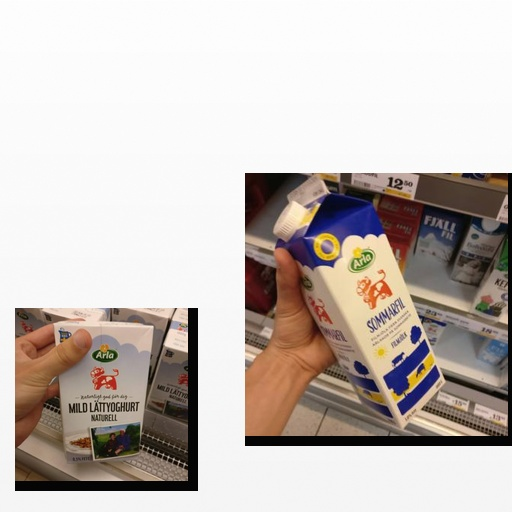
Food items: natural_low_fat_yogurt, sour_milk